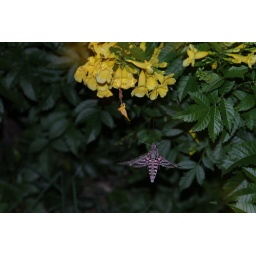
I saw this little guy humming around my yellow trumpet flowers